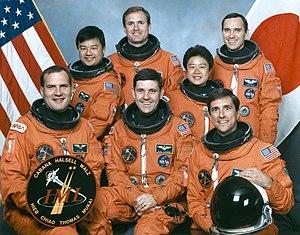
STS-65 est la dix-septième mission de la navette spatiale Columbia.